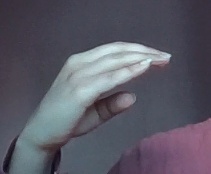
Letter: jeem